New Zealand National Party

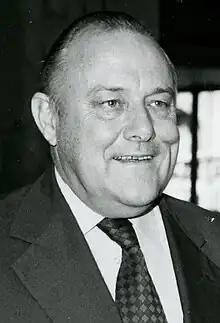
Sir Robert Muldoon, Prime Minister, 1975–1984

Nash's government became very unpopular as Labour acquired a reputation for poor economic management, and much of the public saw its 1958 Budget, known since as the "Black Budget", as miserly. After only one term in office, Labour suffered defeat at the hands of Holyoake and the National Party in the elections of 1960.